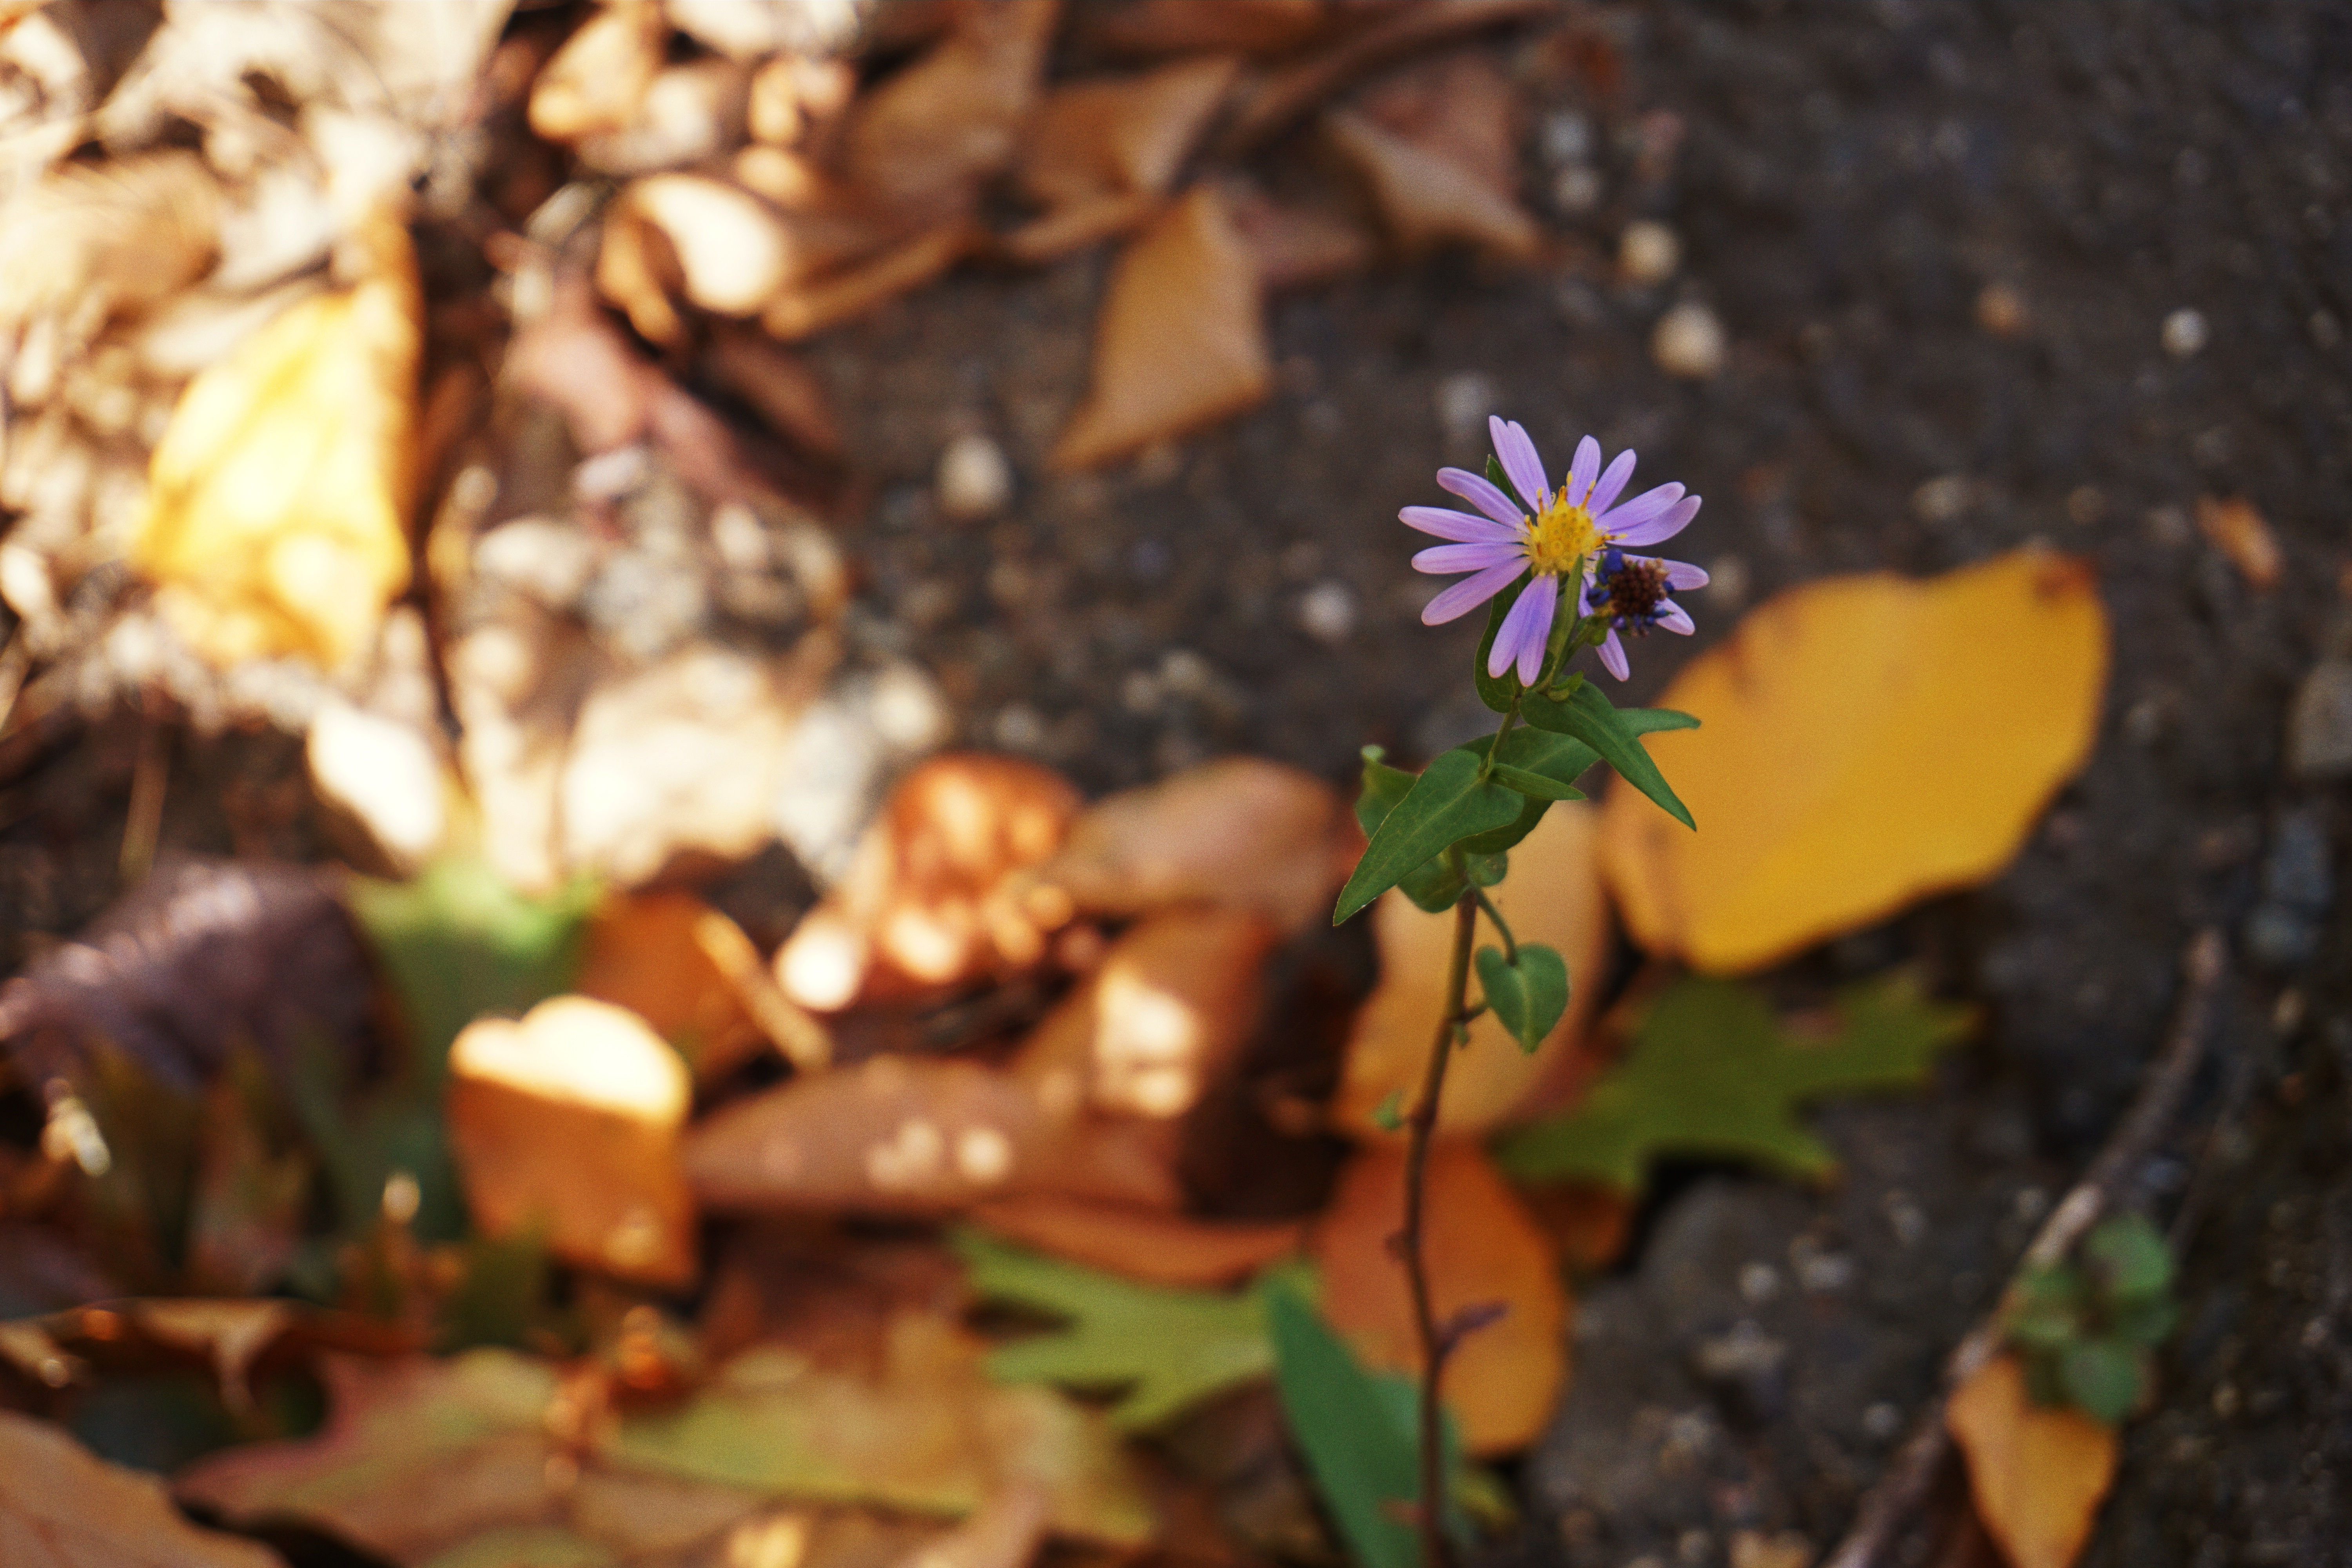
nature, plant, leaf, flower, autumn, botany, flora, season, wildflower, woodland, macro photography